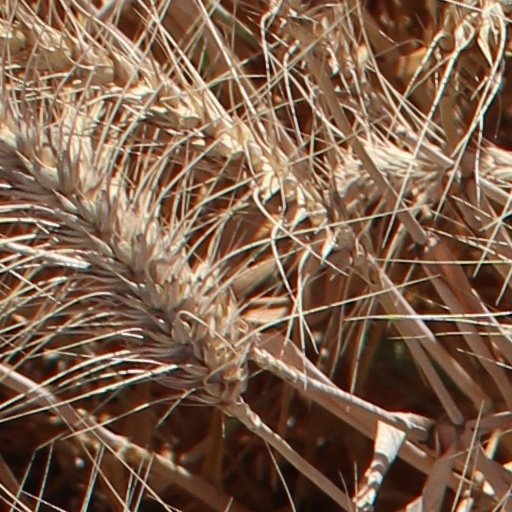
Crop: wheat